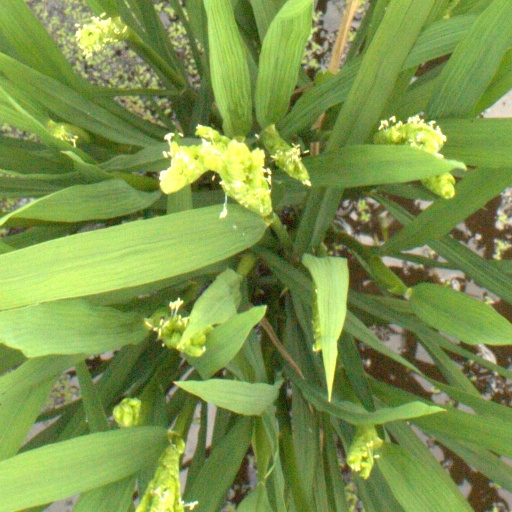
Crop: rice